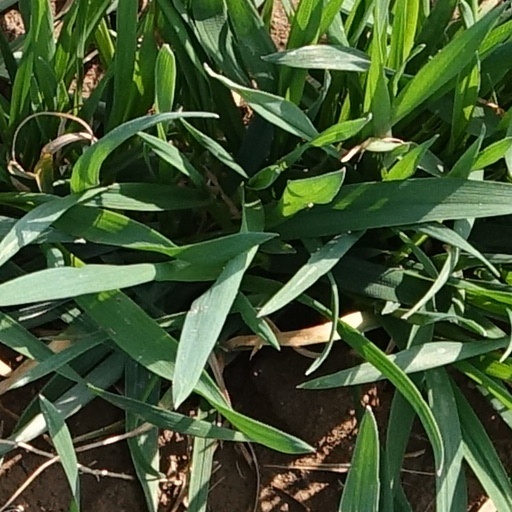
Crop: wheat